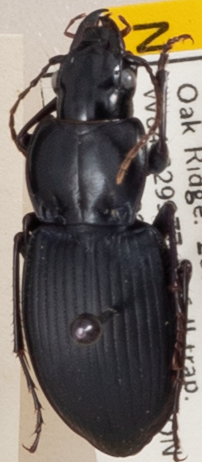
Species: Cyclotrachelus sigillatus
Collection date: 2022-09-28
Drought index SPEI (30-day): -0.432
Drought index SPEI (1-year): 0.1
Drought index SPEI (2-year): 0.44